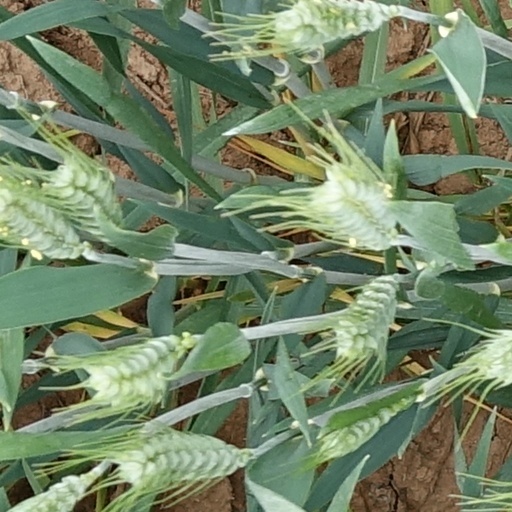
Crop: wheat